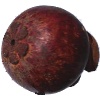
Label: mangostan